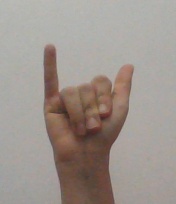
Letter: ya